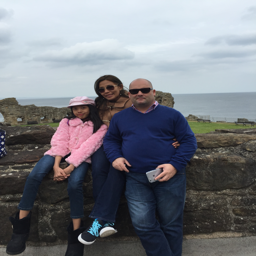
my family with the view out to sea over the jagged rocky coast .